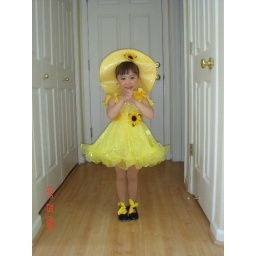
Taya in yellow dress